Supercruise

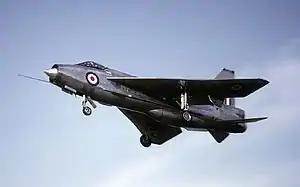
The English Electric Lightning was one of the first aircraft to exceed the speed of sound in level flight without using afterburning.

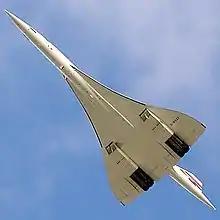
Concorde routinely supercruised most of the way over the Atlantic, enabling it to travel from London and Paris to New York in just over three hours, a record which has yet to be surpassed by any other commercial aircraft.

A few early supersonic aircraft attained speeds just beyond the speed of sound without using afterburning.